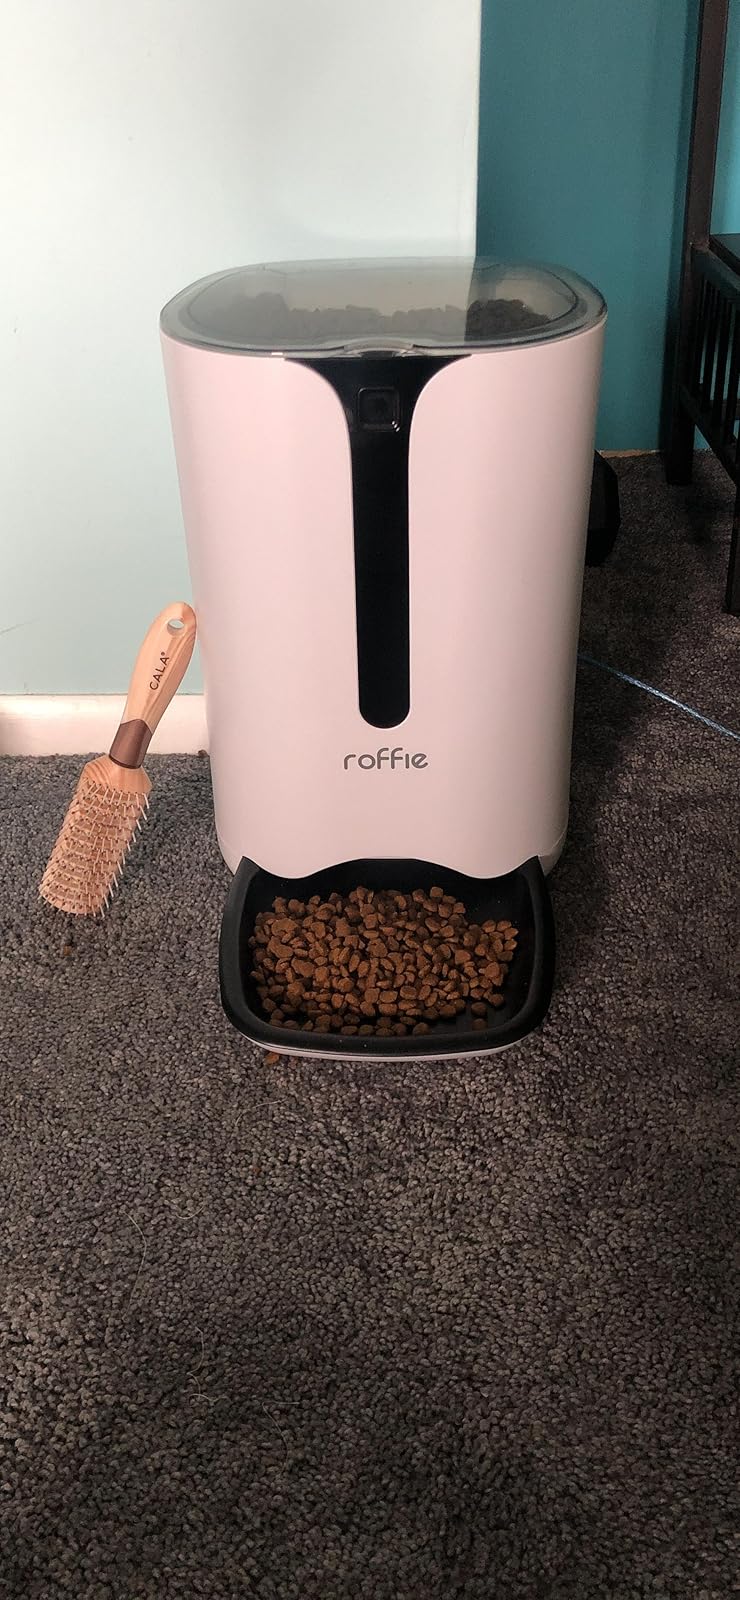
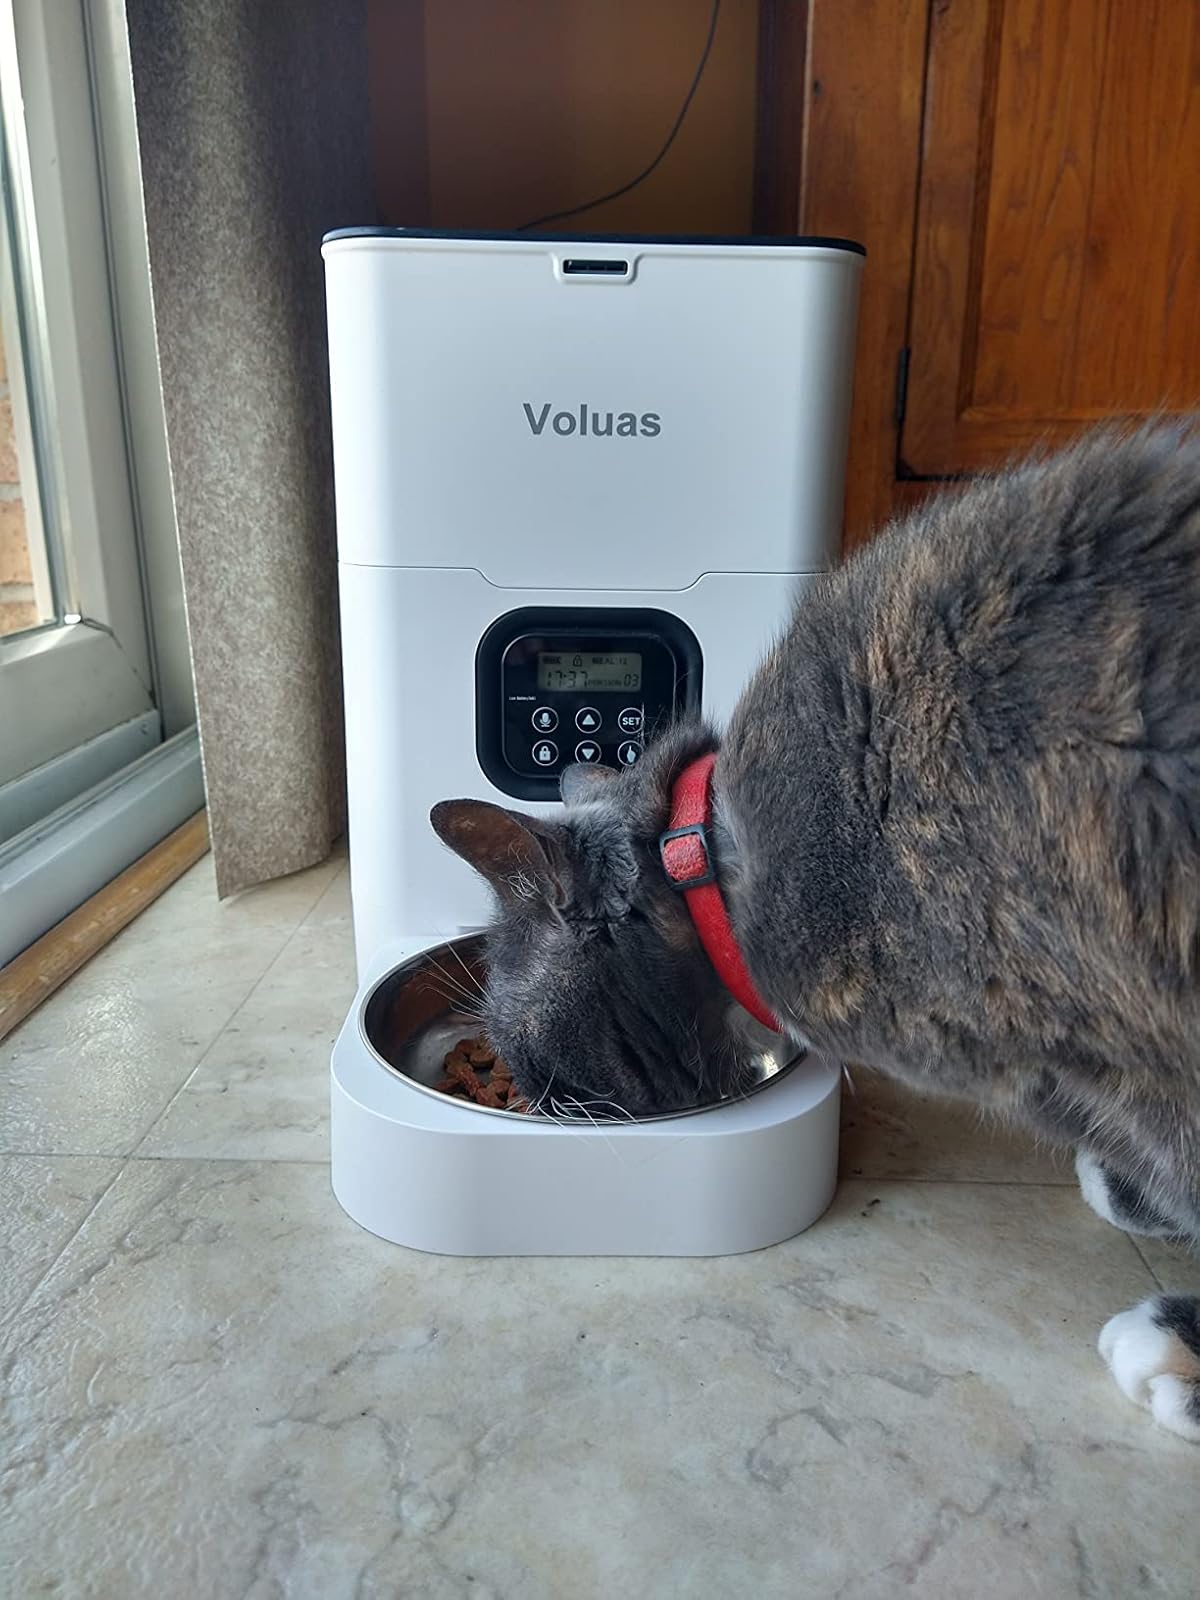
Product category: items_feeder
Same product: no